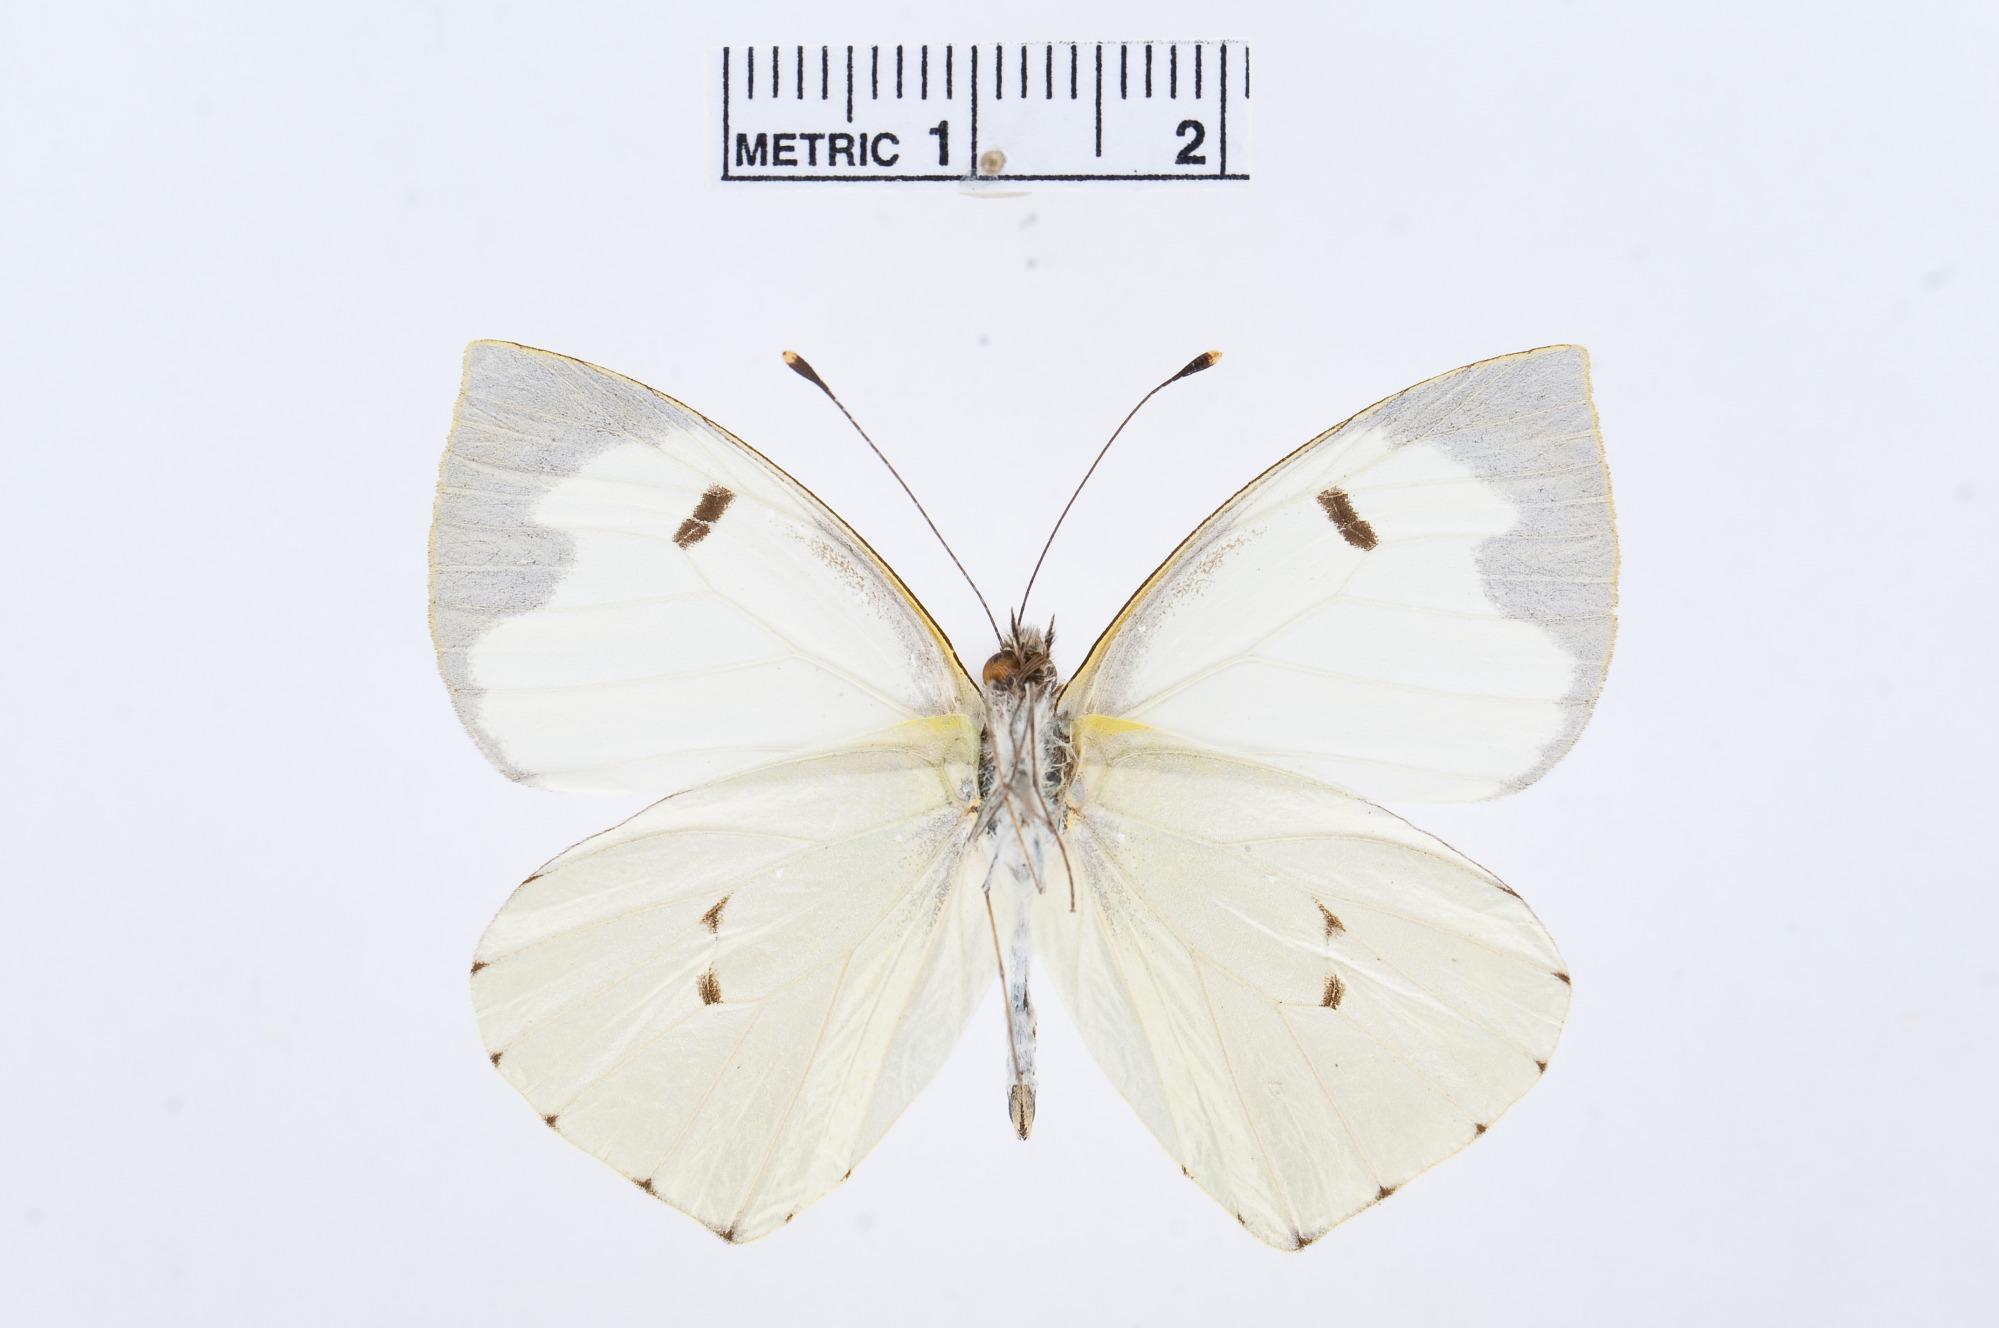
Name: Leptophobia pinara
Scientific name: Leptophobia pinara
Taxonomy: Animalia, Arthropoda, Hexapoda, Insecta, Lepidoptera, Pieridae, Pierinae